Answer in natural language. Consider the 3D positions of the objects in the scene and not just the 2D positions in the image. Is the centerpoint of  Doorway (marked A) at a higher height than Window (marked B)? Choose between the following options: no or yes
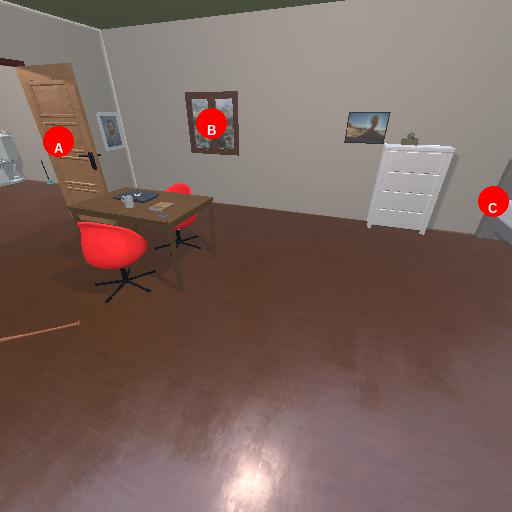
<answer>no</answer>